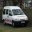
Label: ambulance